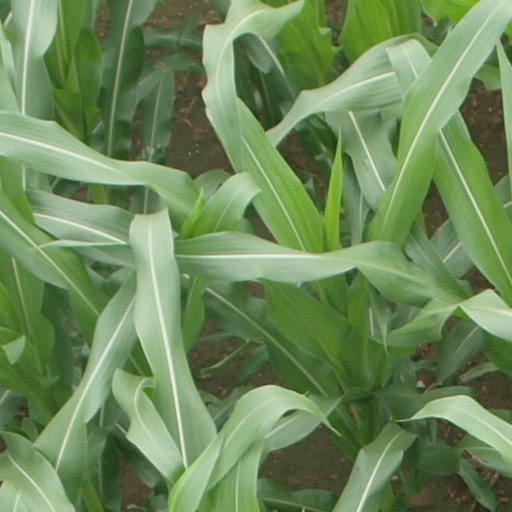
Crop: maize; corn